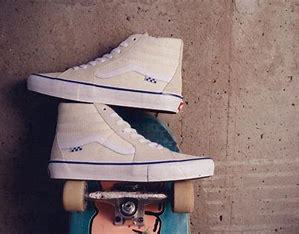
Brand: Vans
Model: Skate